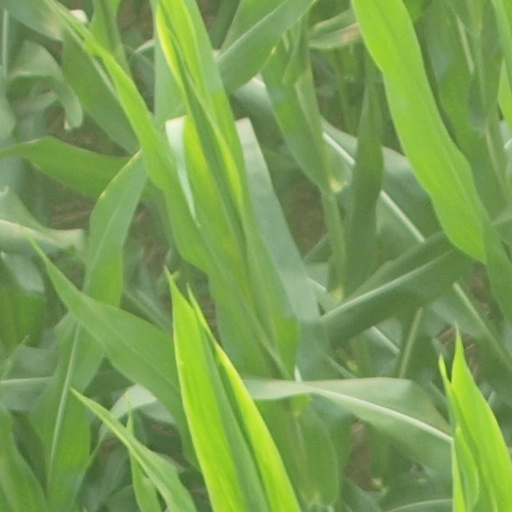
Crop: maize; corn